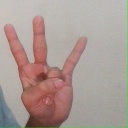
अक्षर: क्ष